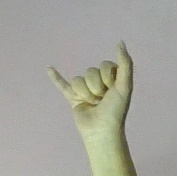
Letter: ya